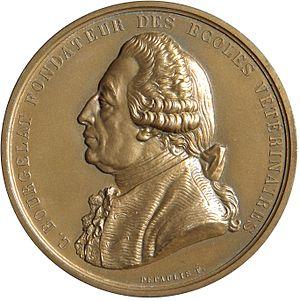
Avers de la médaille à l'effigie de Claude Bourgelat (11 novembre 1712 - 3 janvier 1779), fondateur des Écoles vétérinaires françaises
Claude Bourgelat, né le 27 mars 1712 à Lyon et mort le 3 janvier 1779 à Paris, est un écuyer et vétérinaire français.
L'École nationale vétérinaire d'Alfort est un établissement public d'enseignement supérieur et de recherche, placé sous la tutelle du ministère chargé de l'Agriculture. Son site principal est situé à Maisons-Alfort dans le Val-de-Marne.
Alexis-Joseph Depaulis, né le 30 août 1790 à Paris où il meurt le 29 septembre 1867, est un sculpteur et médailleur français.
En France, la formation des vétérinaires est assurée par quatre grandes écoles spécialisées, les écoles vétérinaires, situées à Lyon, Maisons-Alfort, Nantes et Toulouse. Les études, d’une durée minimale de sept ans après le baccalauréat, s'achèvent par la soutenance d'une thèse d’exercice donnant droit au diplôme d'État de docteur vétérinaire.